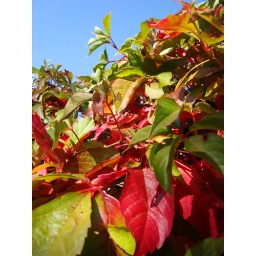
the back wall is enveloped by green and red leaves